Escape from Zahrain

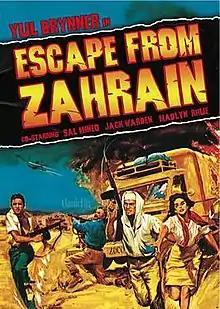
Theatrical release poster

Escape from Zahrain is a 1962 American Panavision adventure film directed by Ronald Neame and starring Yul Brynner. The film is based on the novel "Appointment in Zahrain" by Michael Barrett (1960) and is produced and distributed by Paramount Pictures.